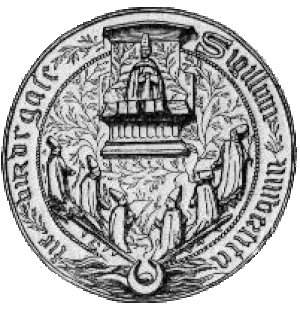
Sceau de l'ancienne Université de Bordeaux (voir [1] pour le sceau). «
L’université de Bordeaux compte plus de 50 000 étudiants et 4 000 enseignants-chercheurs dans les domaines des sciences humaines et sociales, des sciences de la vie, des sciences de la santé et des sciences et technologies. Il s'agit de la plus grande université de la région Nouvelle-Aquitaine. Elle dispose de plusieurs sites à l'intérieur de la métropole de Bordeaux, notamment au sein du domaine universitaire de Talence Pessac Gradignan, mais aussi dans les villes d'Agen et Périgueux.